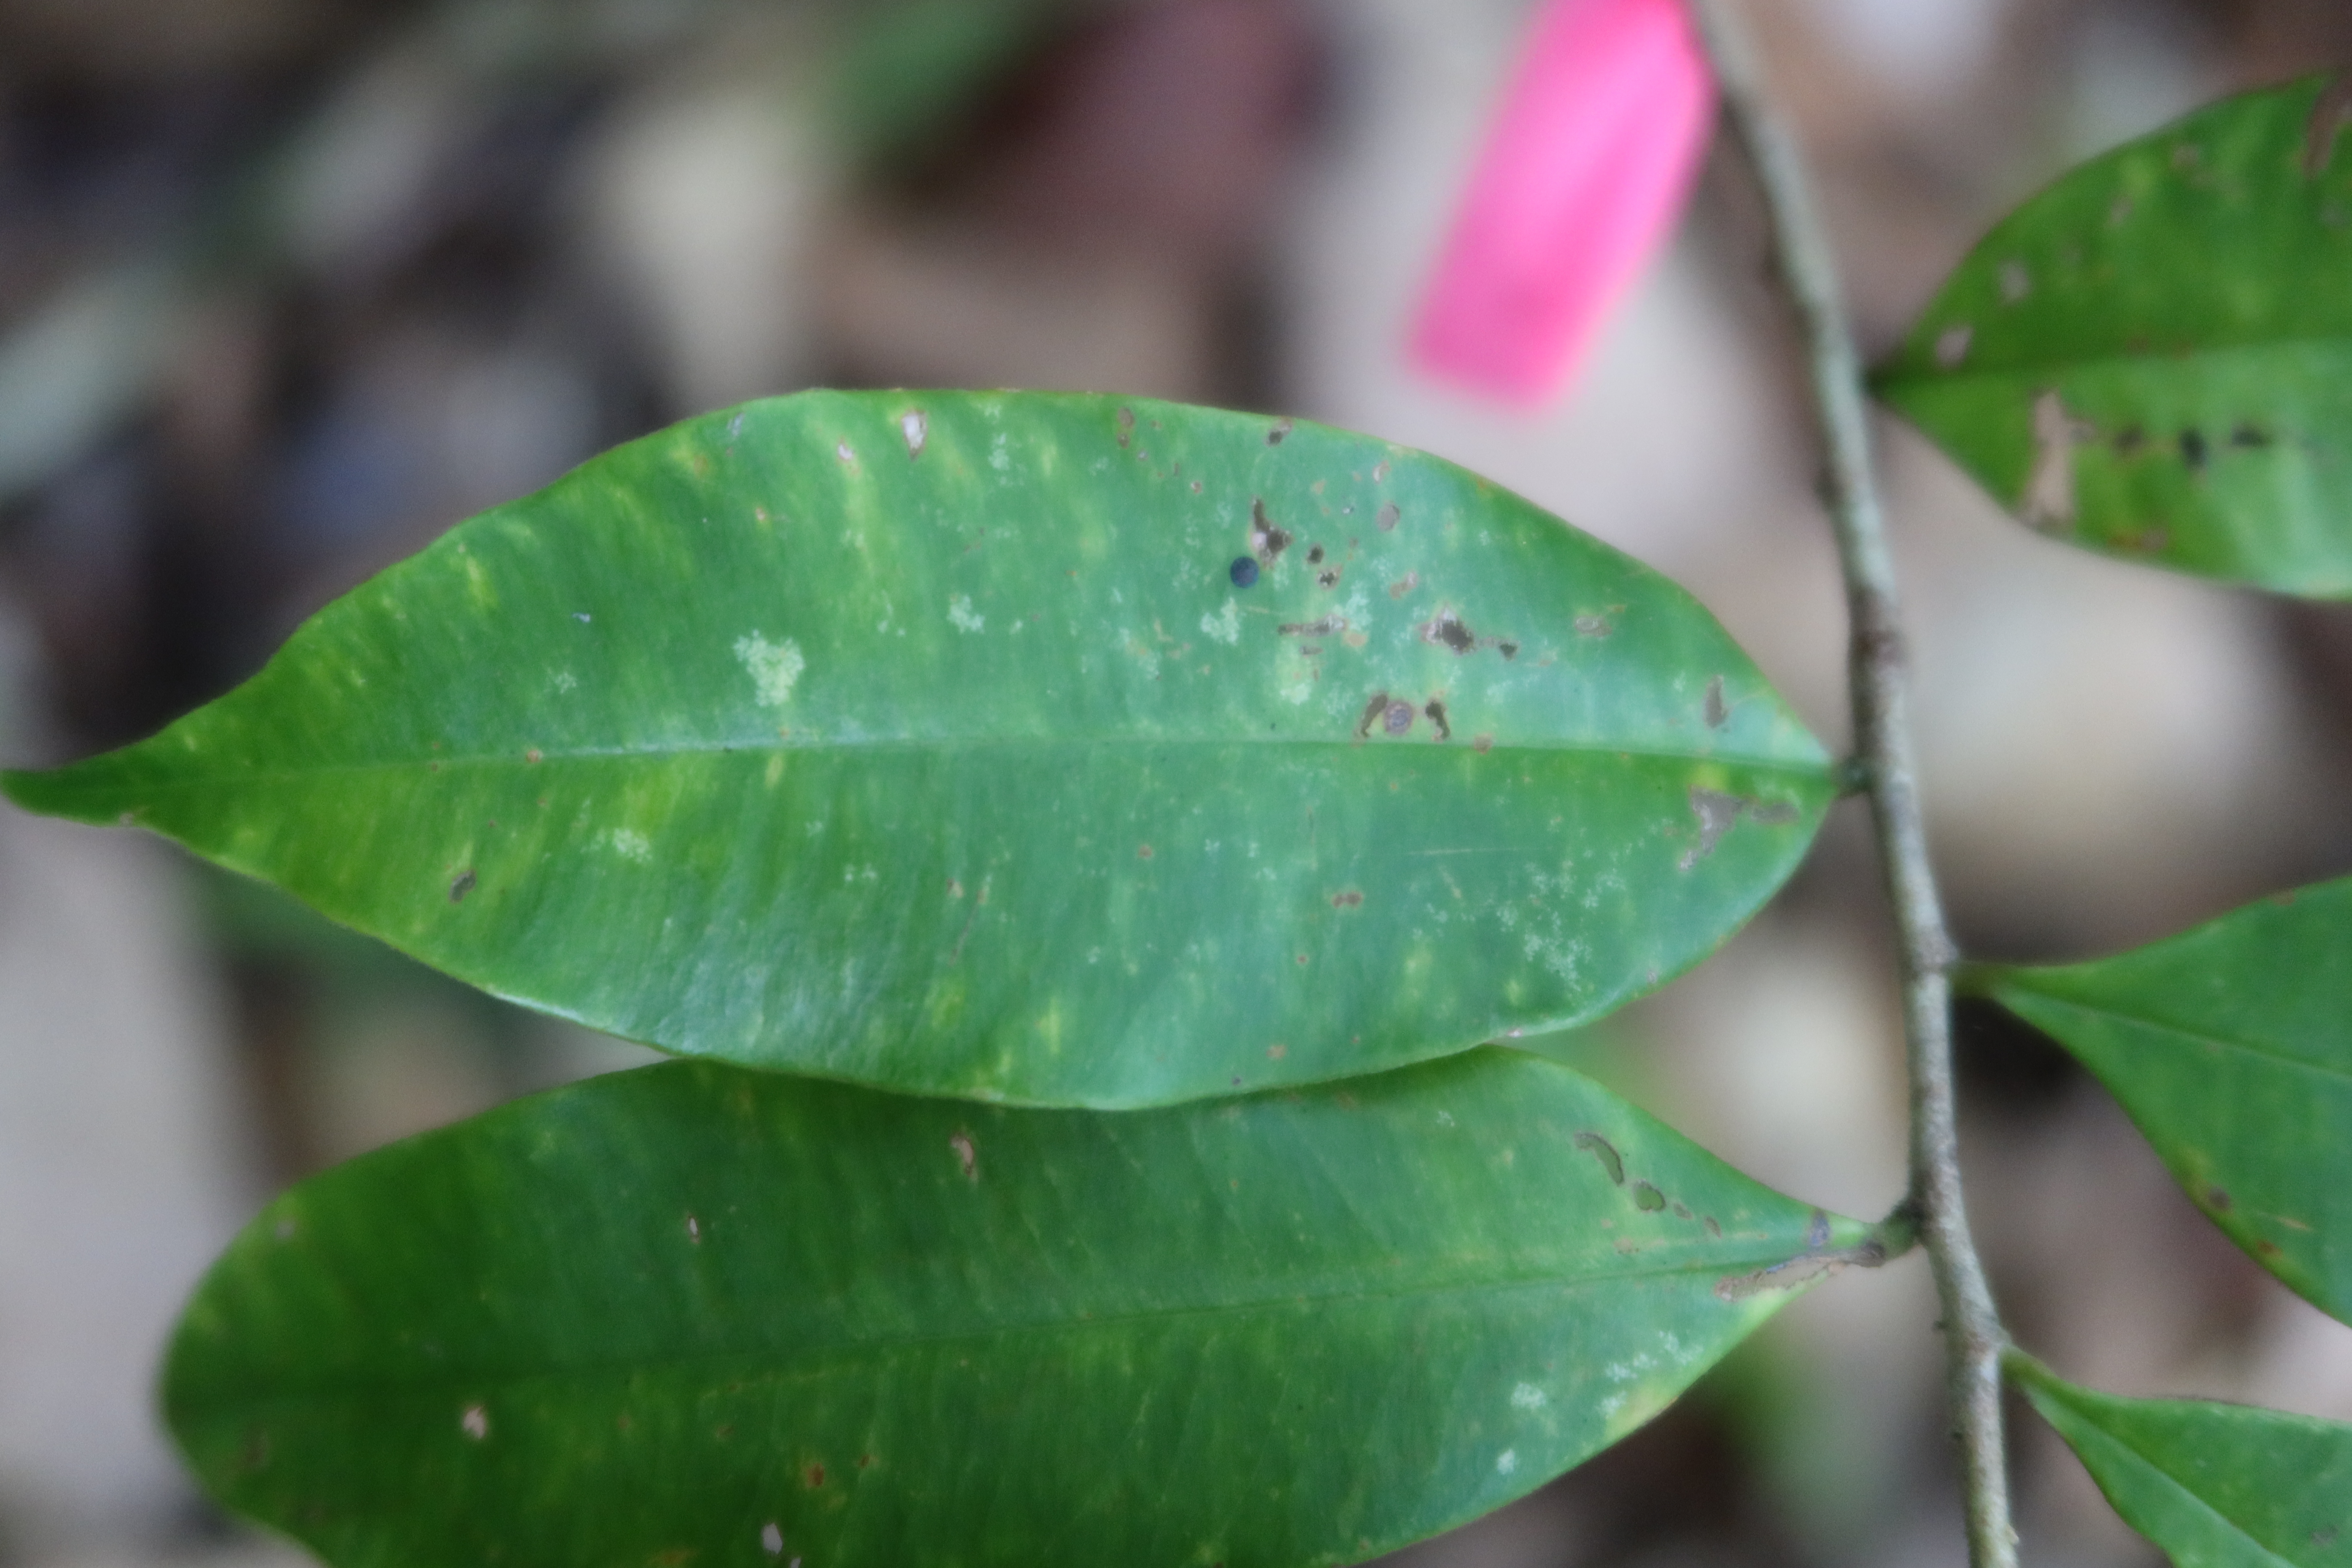
Label: Downy mildew